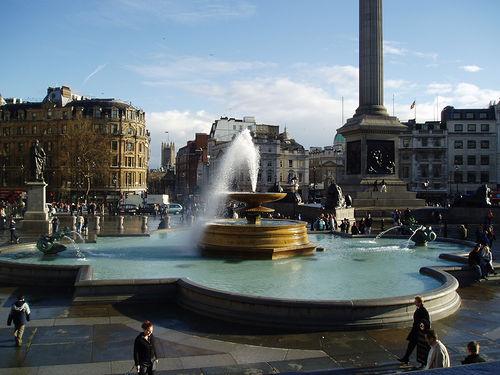
Weather: cloudy or overcast